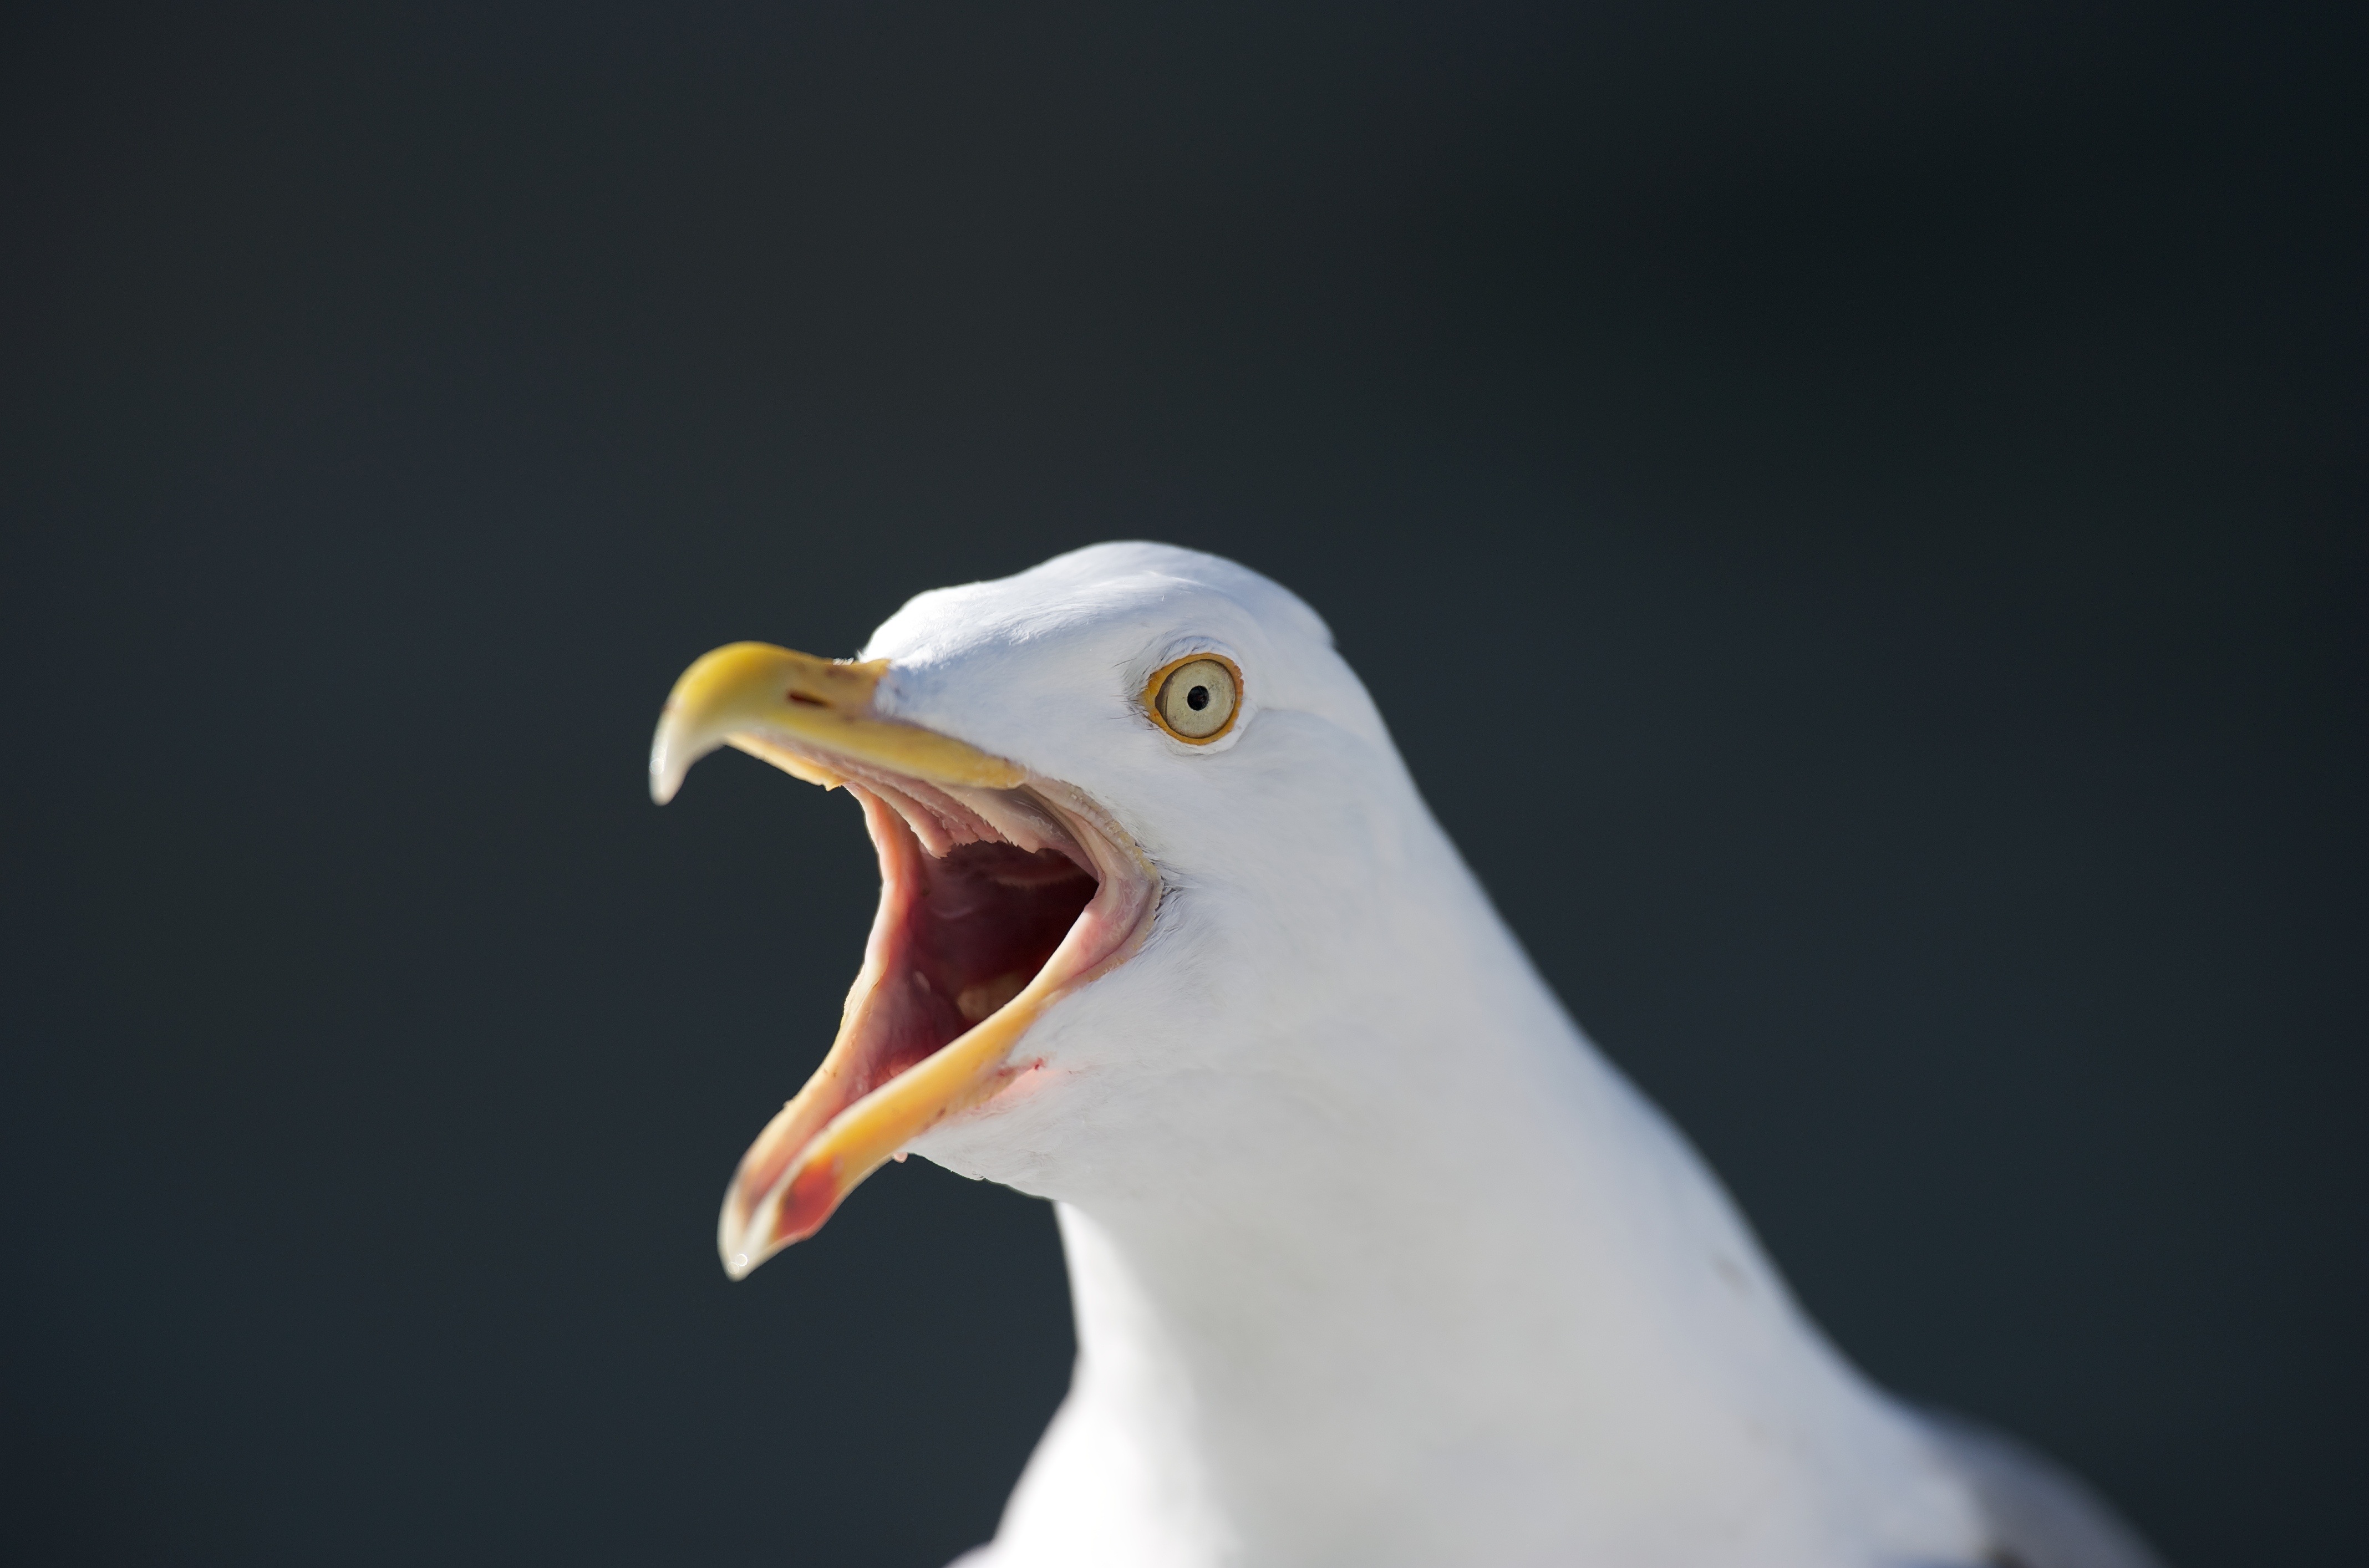
bird, wing, animal, seabird, seagull, gull, beak, fauna, close up, vertebrate, bill, albatross, norway, hurtigruten, svolv r, charadriiformes, european herring gull